Yann Guichard

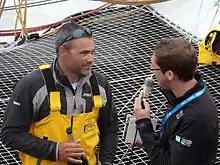
Yann Guichard in 2012

Yann Guichard (born 23 May 1974) is a French sailor. He competed in the Tornado event at the 2000 Summer Olympics.